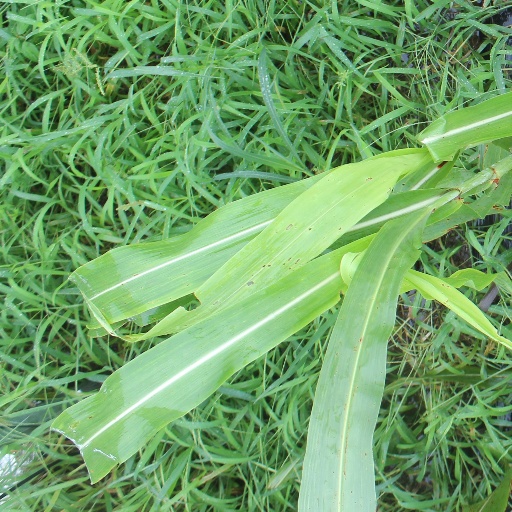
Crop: sorghum